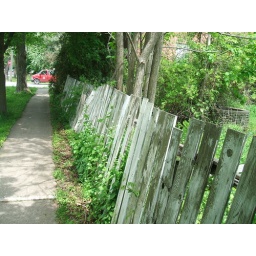
The fence along the property of an old abandonned house in Niagara-on-the-Lake, at Missisaga and Centre street in Niagara-on-the-Lake